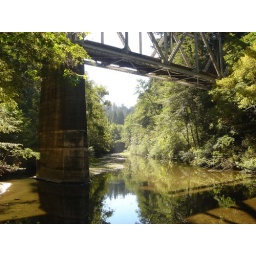
the bridge above where the train goes on 10/2